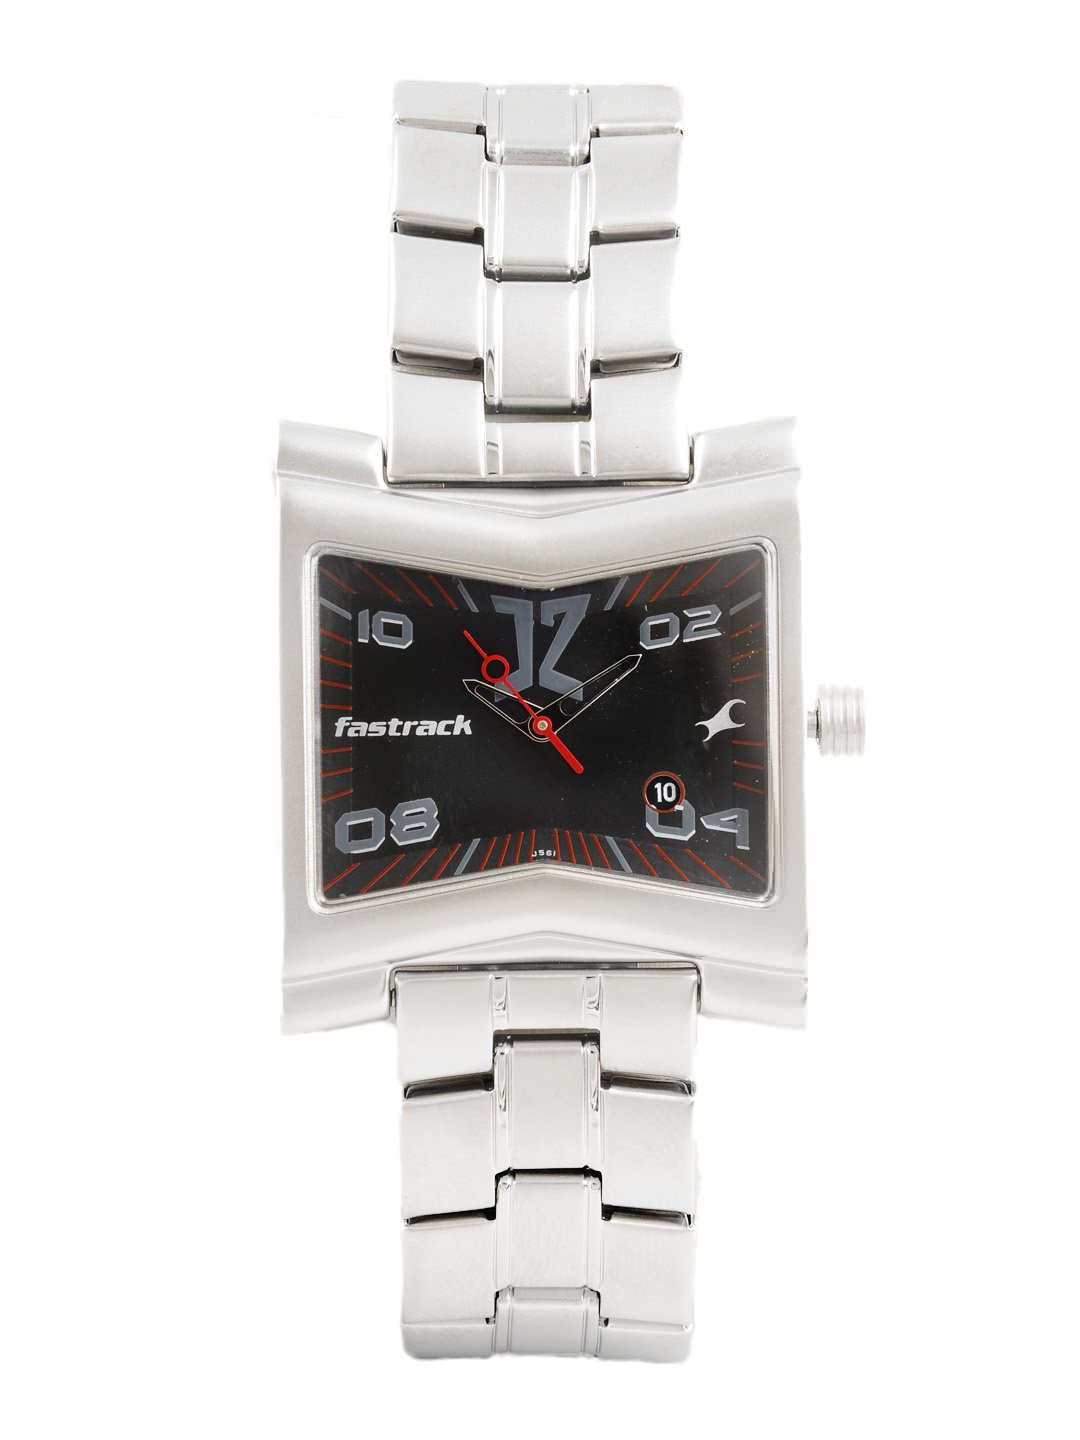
Fastrack Men Black Dial Watch
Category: Accessories / Watches / Watches
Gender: Men
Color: Steel
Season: Winter 2016
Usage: Casual